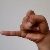
The image shows a hand gesture representing the letter 'J' in Indian Sign Language.